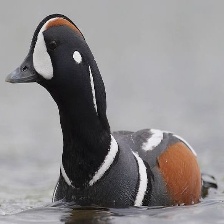
Species: HARLEQUIN DUCK
Scientific name: HISTRIONICUS HISTRIONICUS
ImageNet parent category: drake